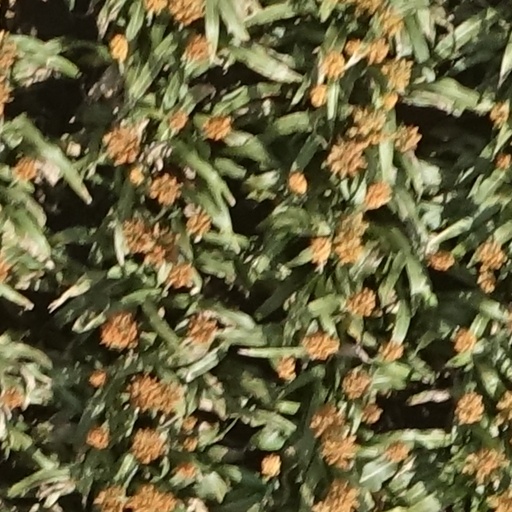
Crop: sorghum